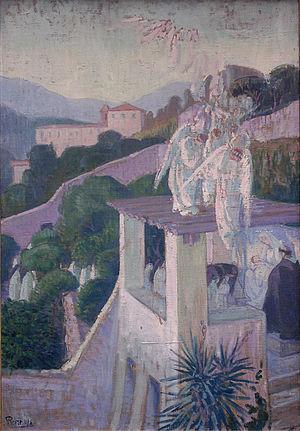
Valentine Reyre, Nativité aux dominicaines
Valentine Reyre, née à Paris en 1889, morte le 22 février 1943, est une artiste peintre française qui participe principalement à la renaissance de l'art religieux dans la première moitié du XXᵉ siècle.
Les Ateliers d'art sacré sont une école créée au XXᵉ siècle pour favoriser l'émergence et la production d'œuvres d'art sacré à la fois modernes et théoriquement accessibles à un large public. Durant près de trente ans, cette mouvance rassemblera un nombre important d'artistes plus ou moins célèbres.